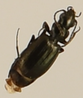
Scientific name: Syntomus americanus
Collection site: Northern Great Plains Research Laboratory NEON (NOGP), plot NOGP_010